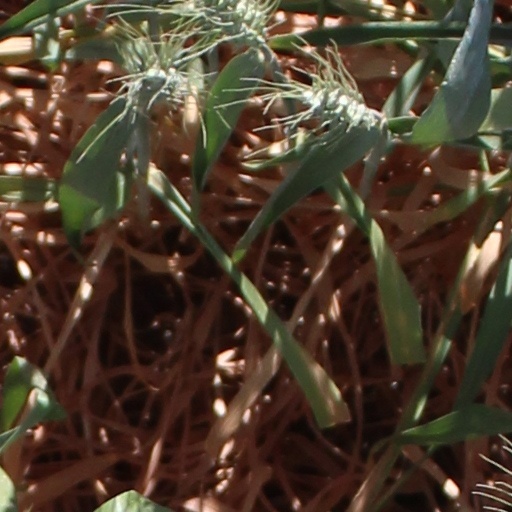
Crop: wheat